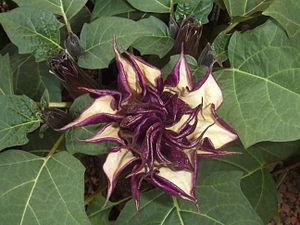
Datura metel est une plante herbacée de la famille des Solanacées.